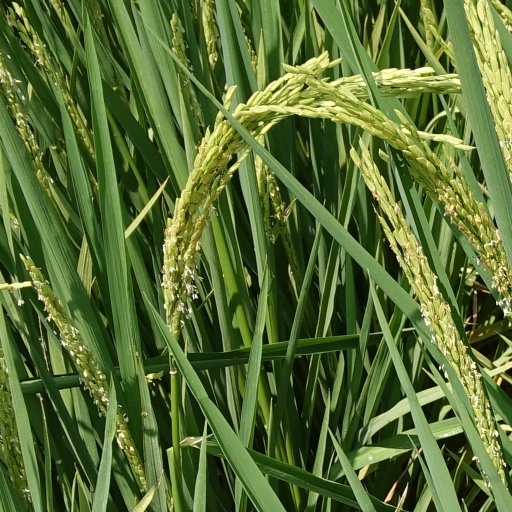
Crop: rice